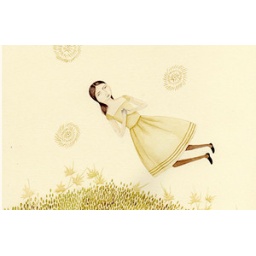
flying girl by maestra